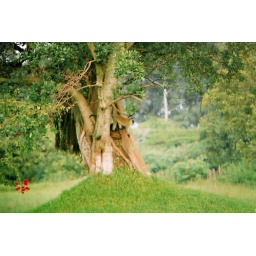
monkey in tree